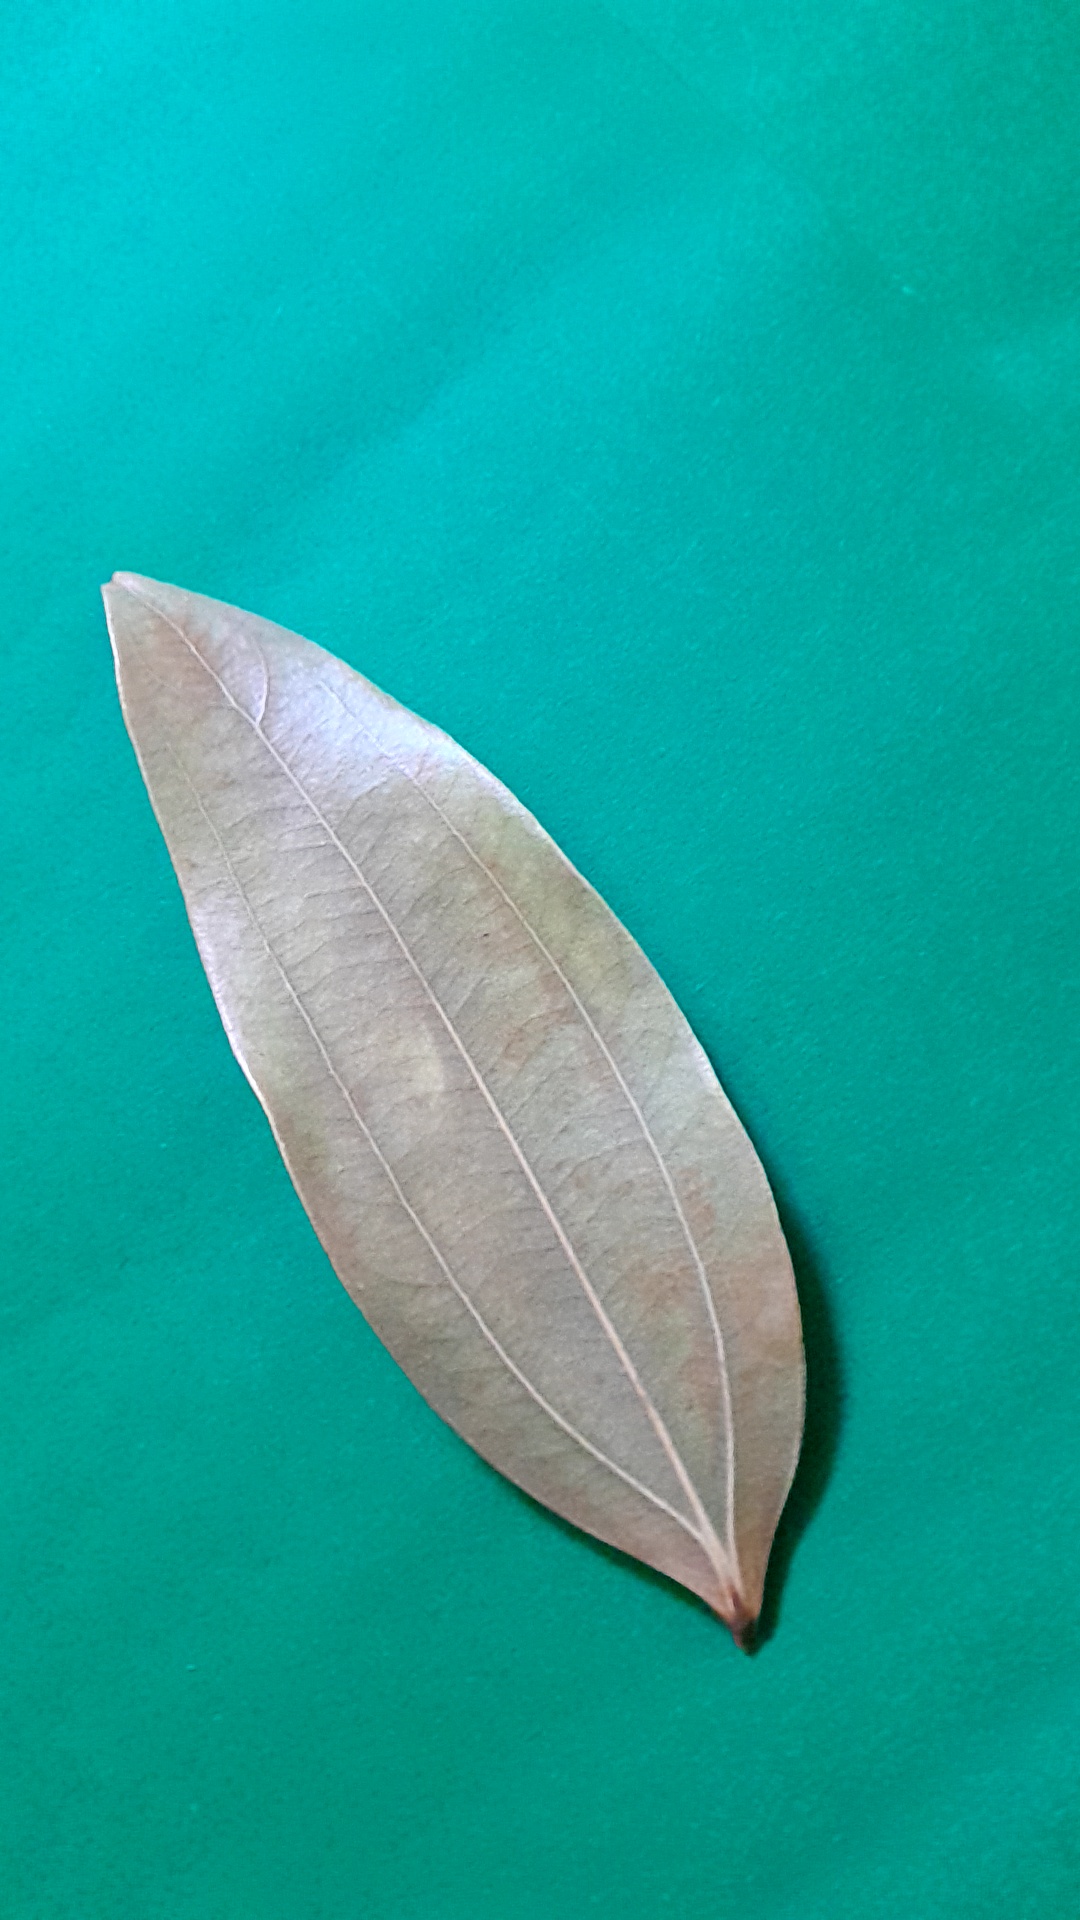
Label: Dry Leaf